Ron Darling

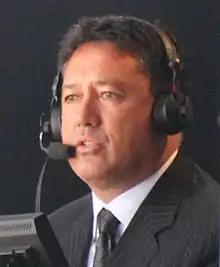
Darling in the broadcast booth during a Mets game at Citi Field in 2010

Since 2000, Darling has been active in television. He worked as a broadcaster for the Oakland Athletics, had a Fox show called "Baseball Today", and appeared on "The Best Damn Sports Show Period". He also provided baseball analysis for the YES Network, Fox Sports Net and, in 2004, CSTV.